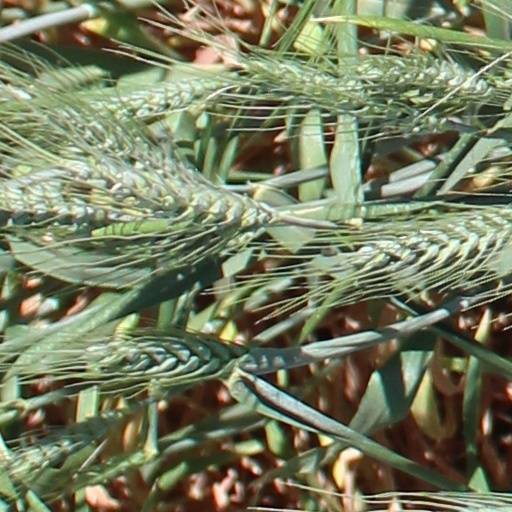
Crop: wheat